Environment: real
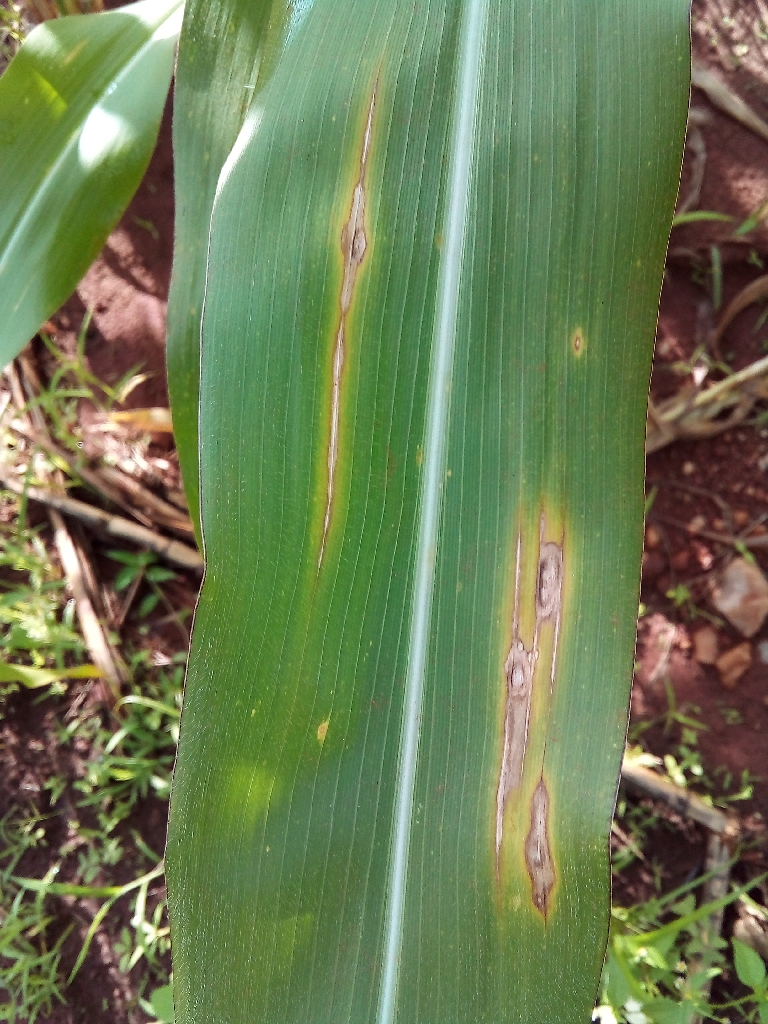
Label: northern_corn_leaf_blight